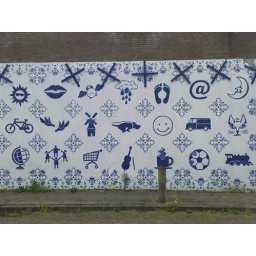
Mural in blue and white